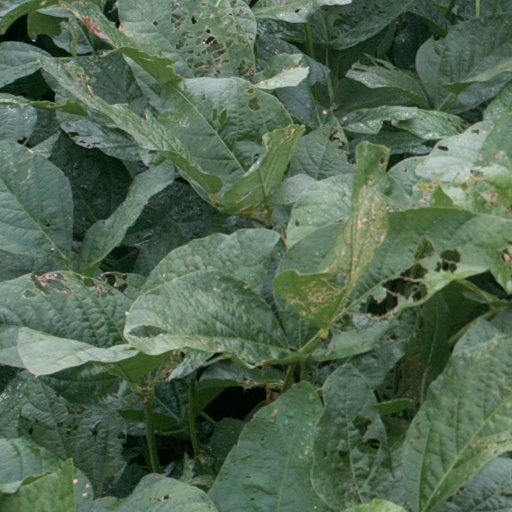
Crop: soybean